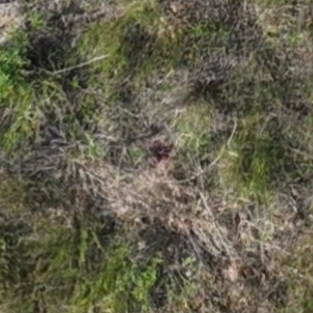
Month: july
Dye color: red
Dye concentration: high